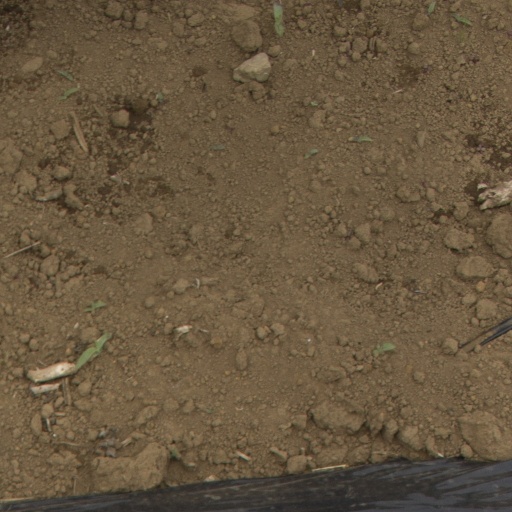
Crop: Jerusalem artichoke